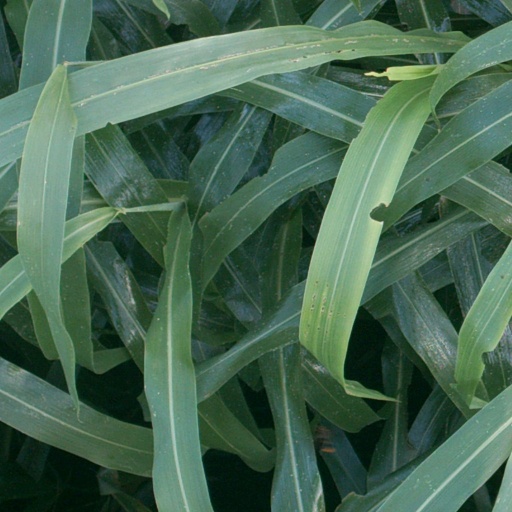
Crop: sorghum